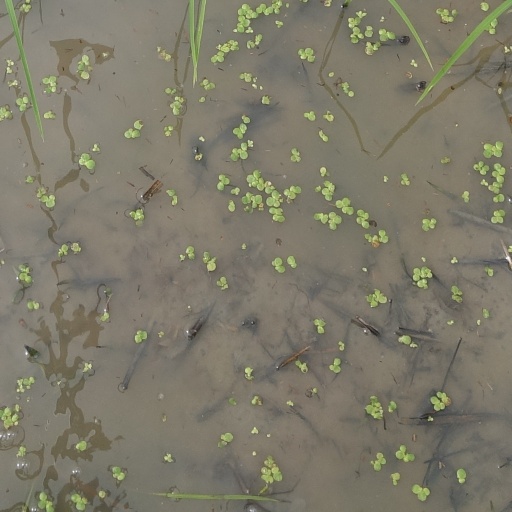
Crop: rice